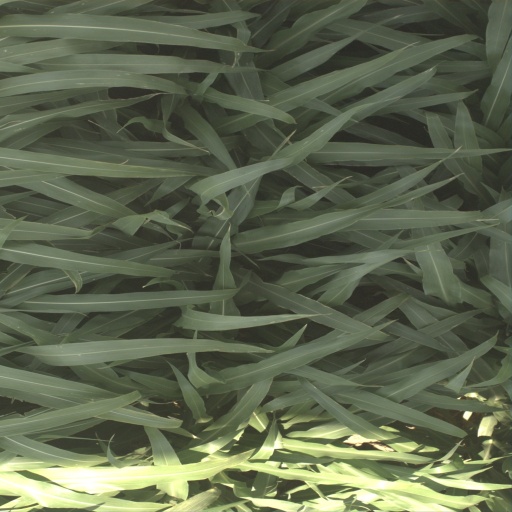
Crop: sorghum